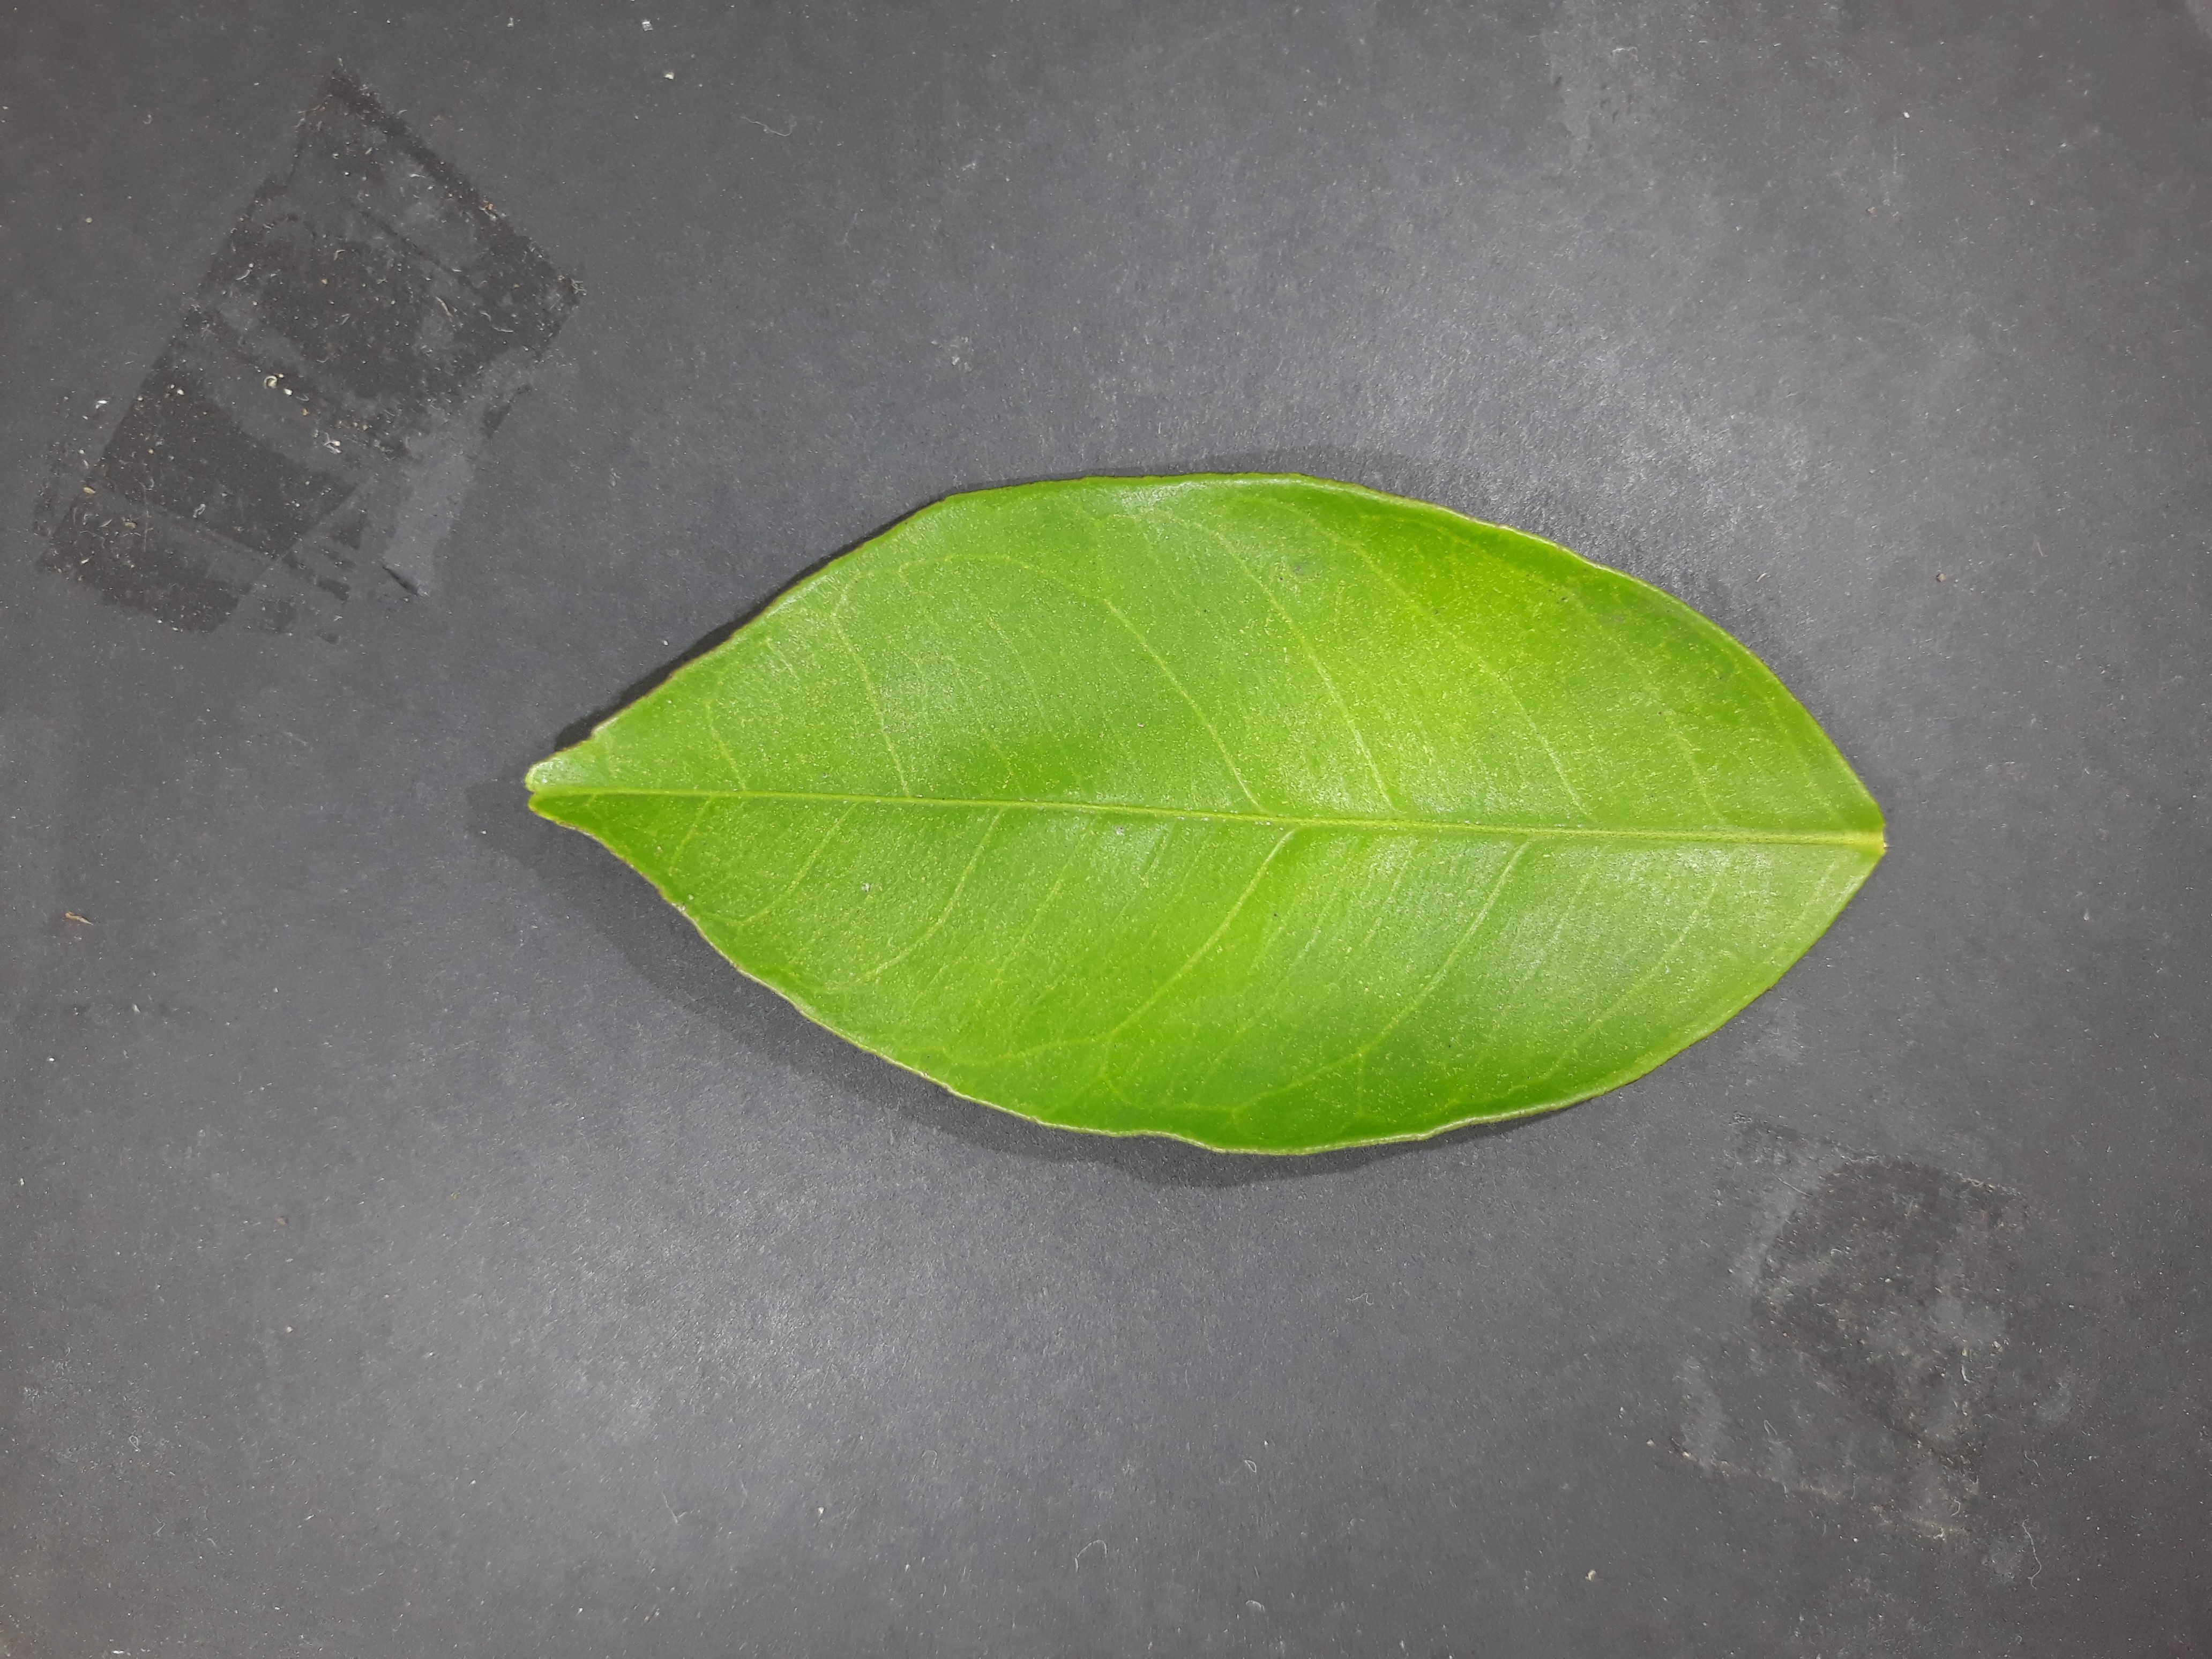
Label: Healthy